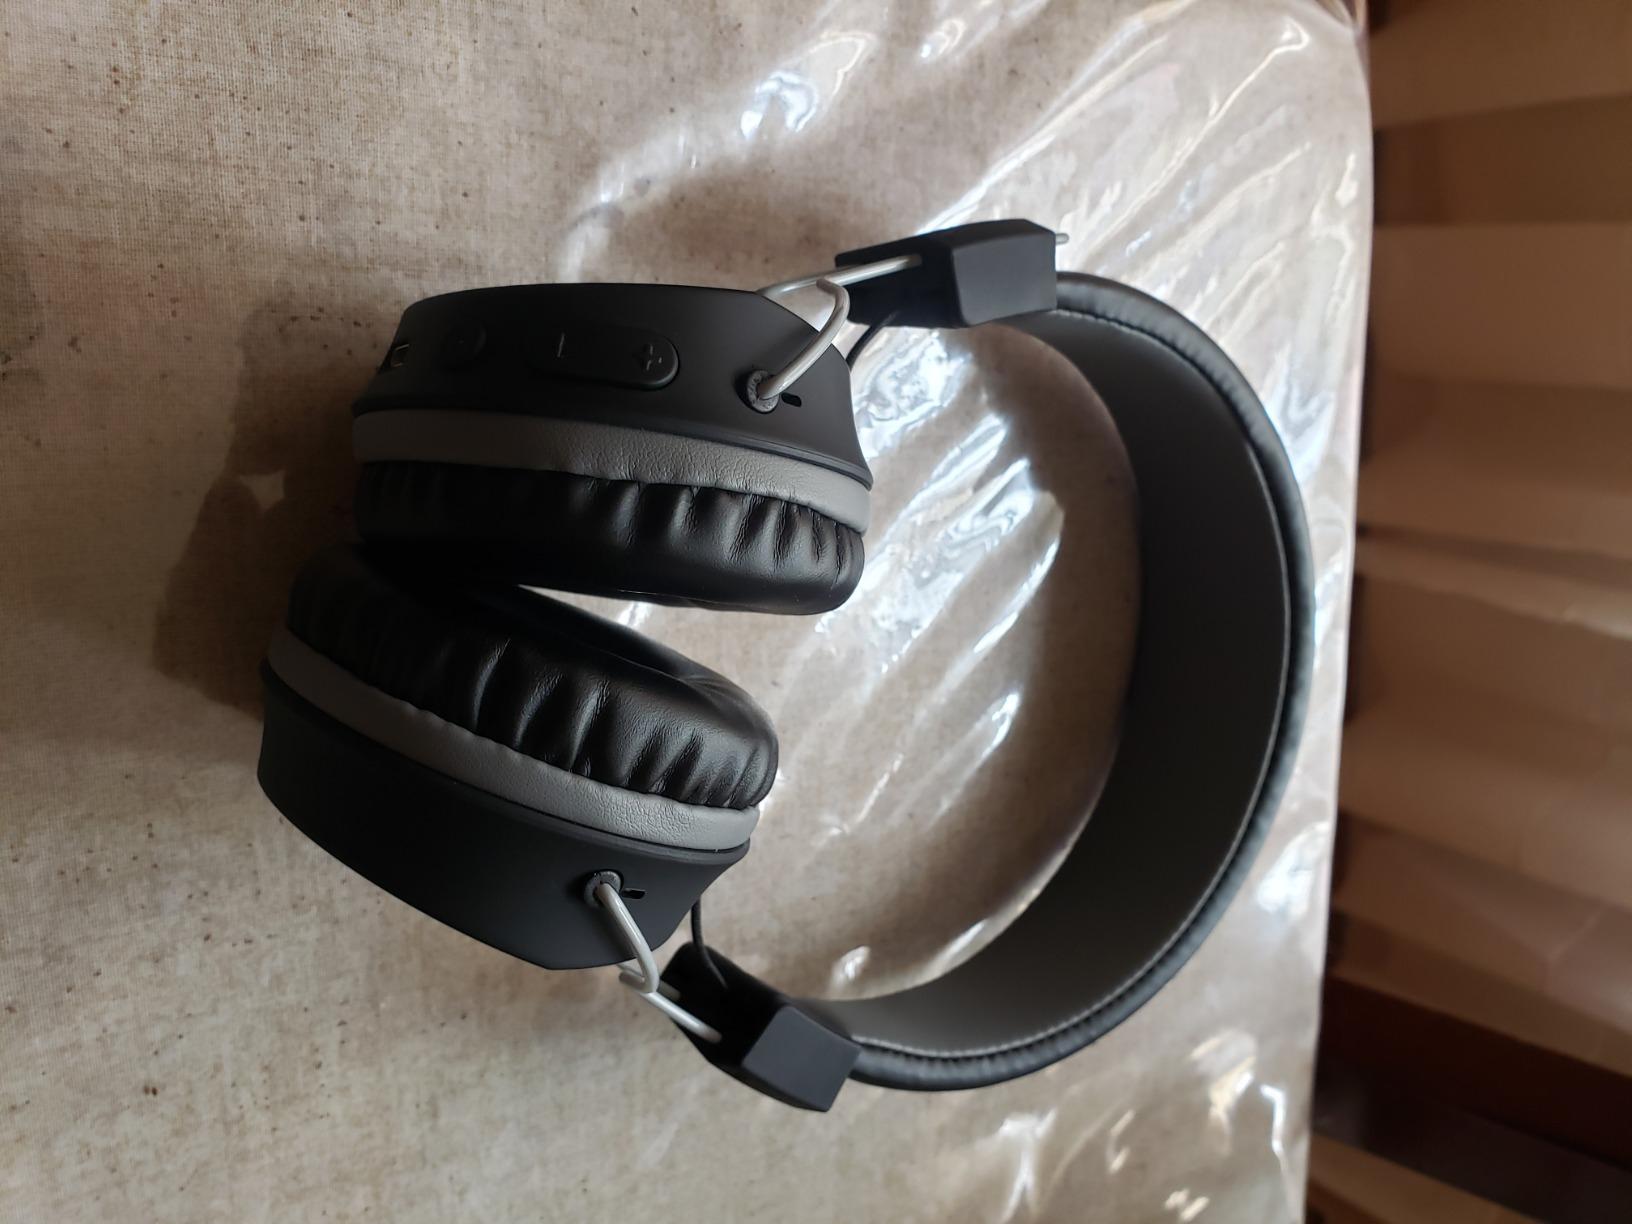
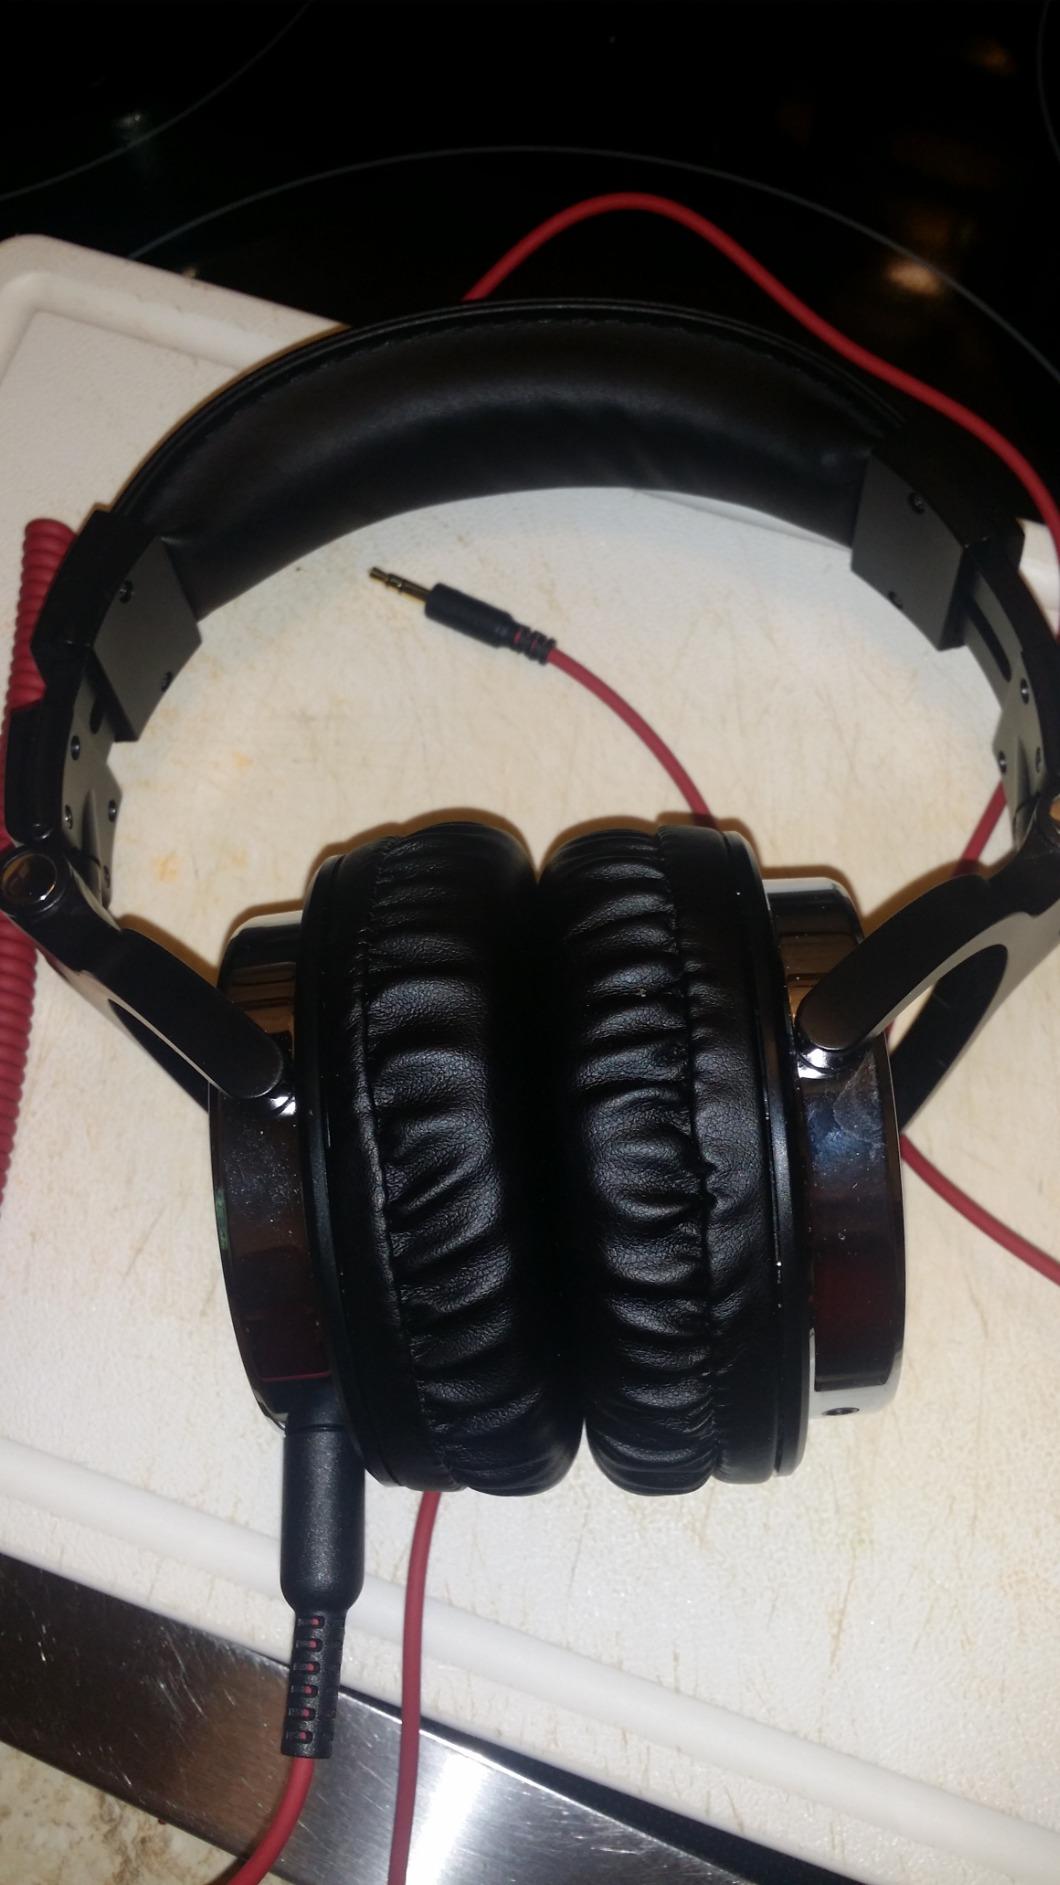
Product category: headphones
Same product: no